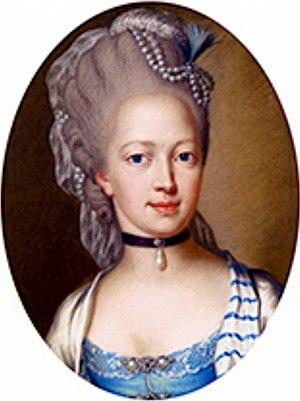
La princesse Wilhelmine Caroline de Danemark a été la Landgravine consort de Hesse-Cassel, et plus tard, électrice de Hesse-Cassel, par son mariage avec Guillaume IX de Hesse.